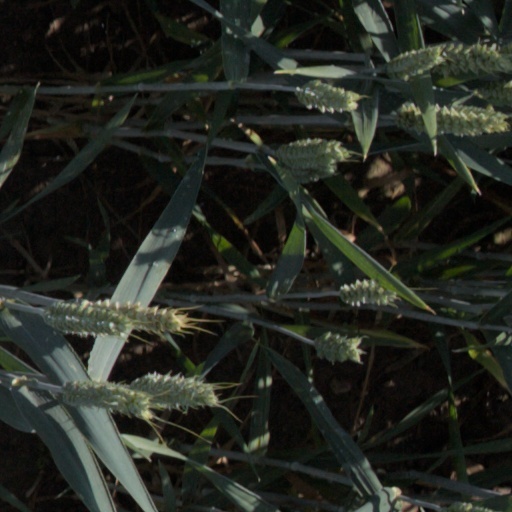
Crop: wheat